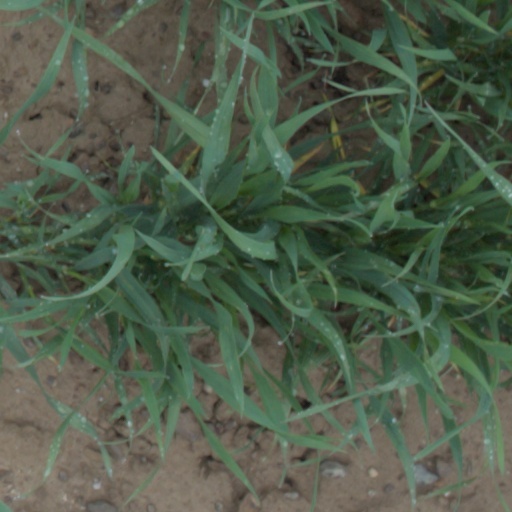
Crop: wheat